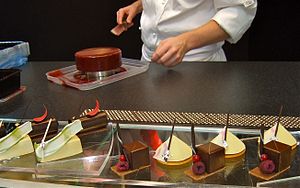
Konditor
En konditor på arbejde.
Konditor er en erhvervsuddannelse hvor man er specialist i at fremstille kager og andre søde sager.